Croatian art

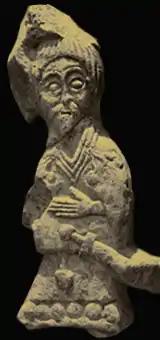
Croatian dignitary, 11th century, Knin area

In the 7th century the Croats, with other Slavs and Avars, came from Eastern Europe to the area of the former Roman provinces of Pannonia, Dalmatia and Istria where they live up to the present day. The Croats were an Iron Age nomadic culture, so avoiding the urban centres they instead settled in the countryside around the Roman cities, for example on an island in the river "Jadro" near Roman Salona.